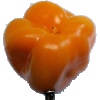
Label: yellow_pepper